Gorée

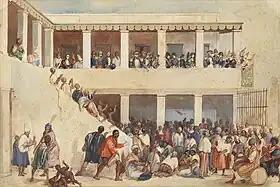
(1837)

This historical site is a rare example of a European colony where we see free and enslaved Africans (making up half of Gorée's population), Europeans and Afro-Europeans living alongside each other, even as the island was a prominent center in the Atlantic slave trade. Archaeology on Gorée Island leads to many contradictory and contrasting conclusions. On one end of the spectrum, enslaved peoples on Gorée were treated poorly, like animals, on the other there is evidence for enslaved peoples being welcomed as part of families. The (free African or Afro-European women) were recorded preferring to eat on the floor with a spoon and communal bowl, as their domestic slaves, but European men kept tradition and used a table.